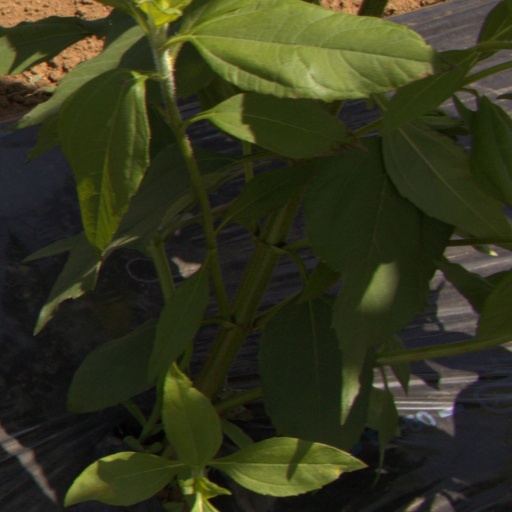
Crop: Jerusalem artichoke